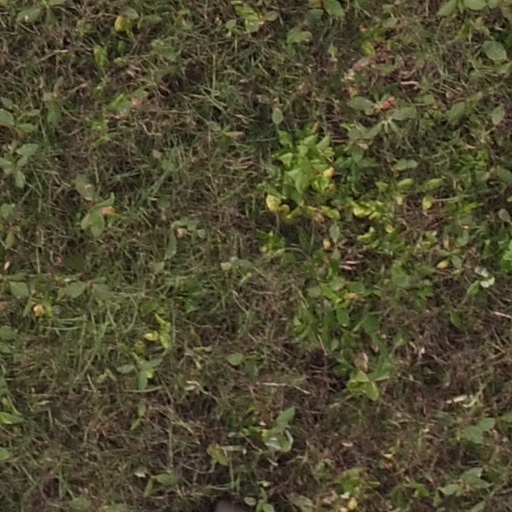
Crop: maize; corn